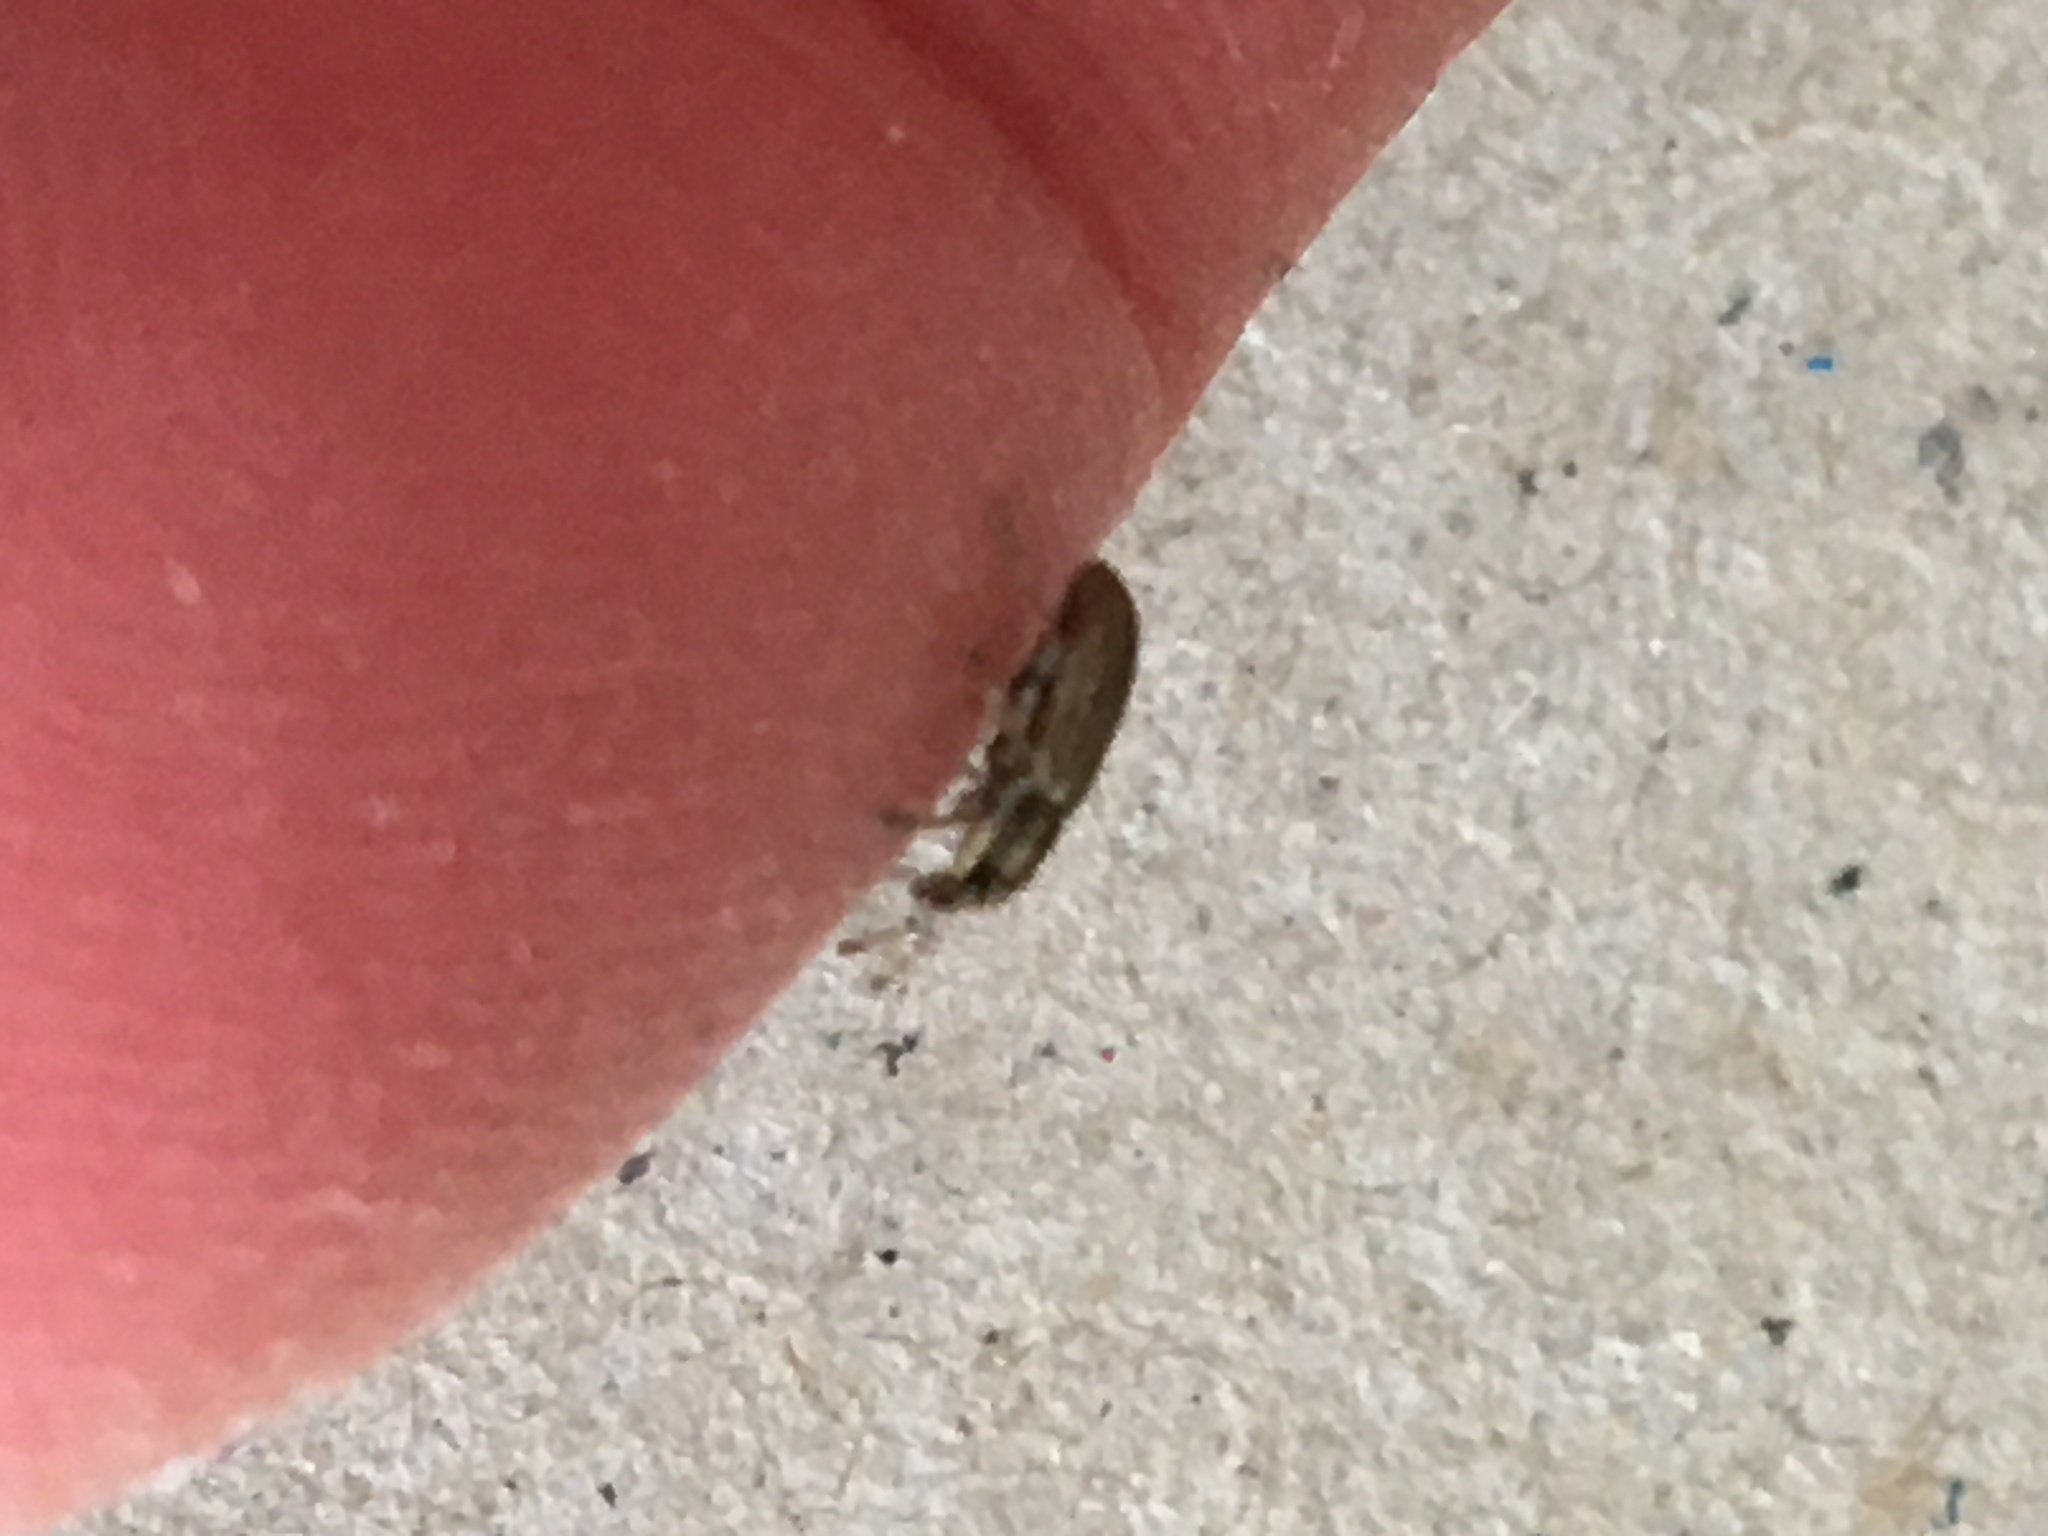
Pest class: pea_leaf_weevil